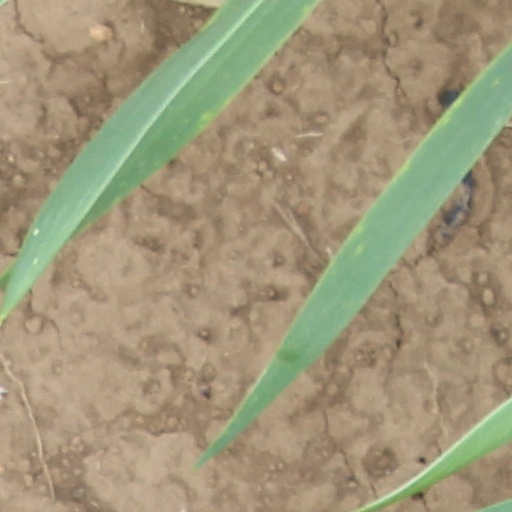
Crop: wheat